Sir John Langham, 1st Baronet

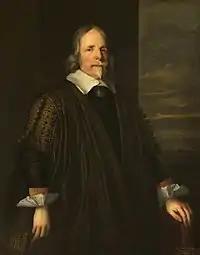
Sir John Langham

He was the eldest son of Edward Langham of Guilsborough, Northamptonshire, who he succeeded in 1607. He was apprenticed to Sir Richard Napier, a Turkey merchant, for whom he worked in the Near East.